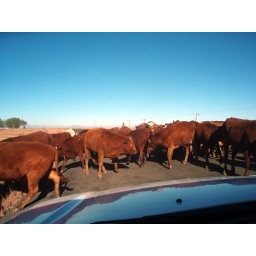
cows in the road